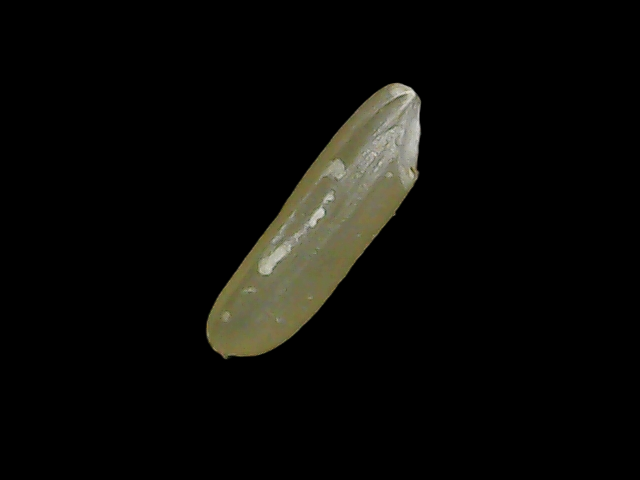
Rice variety: Binadhan19